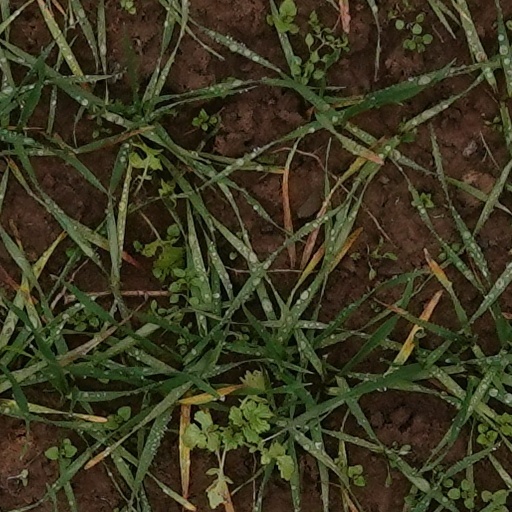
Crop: wheat